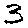
Label: 3